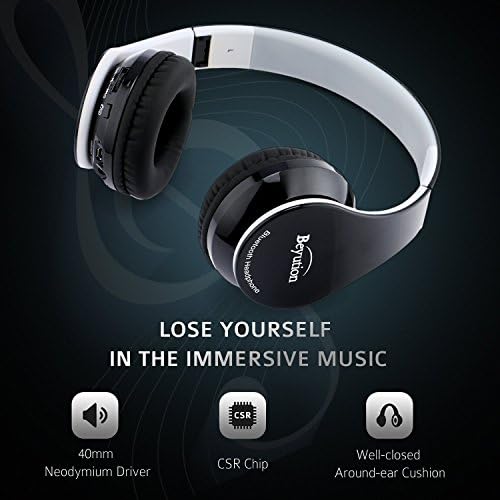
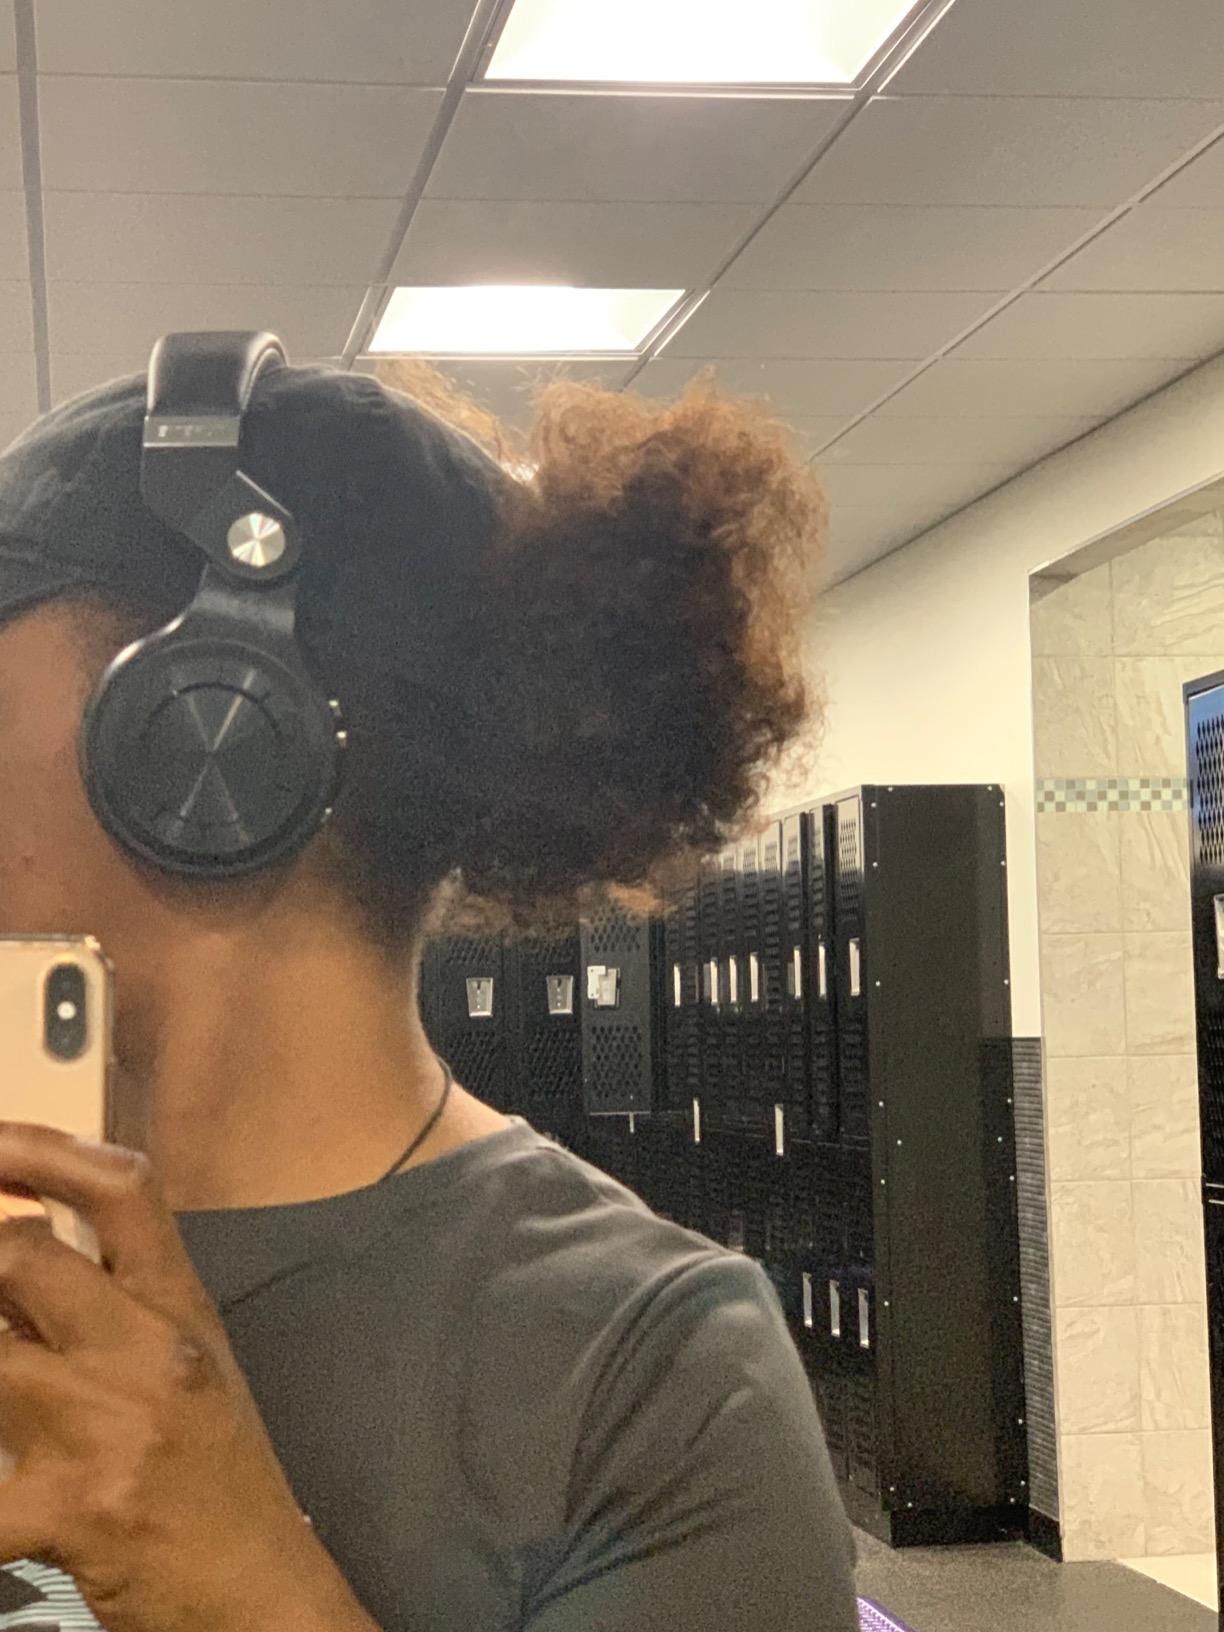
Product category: headphones
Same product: no